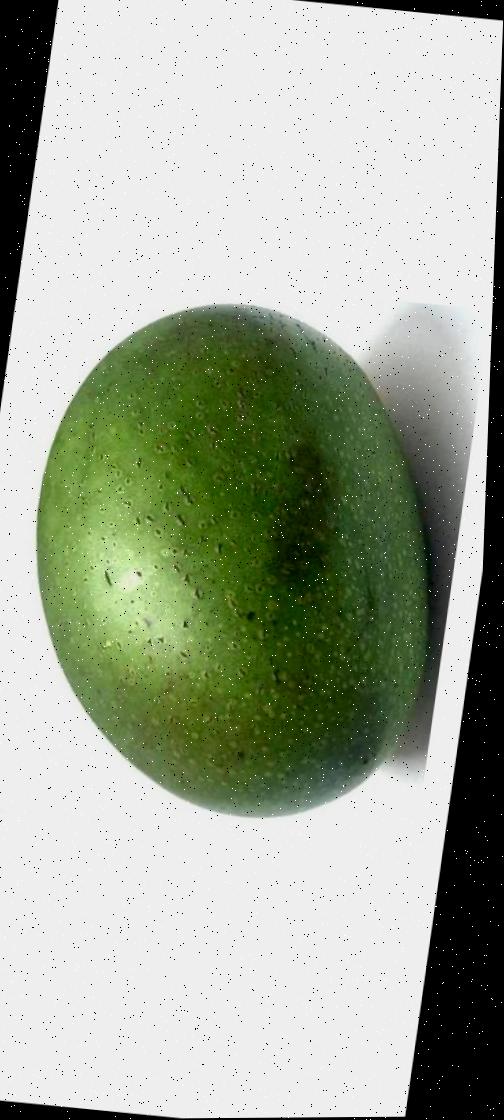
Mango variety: Ashshina Zhinuk